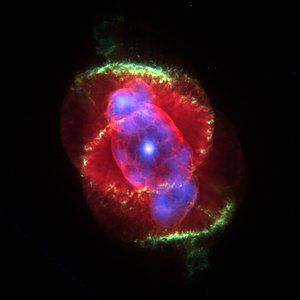
Planetarisk tåge
Sammensat røntgen-/optisk-billede af Katteøjetågen.
Billedets opbygning ligner en kats øje. En lys og knappenålsstor hvid cirkel i centrum er den centrale stjerne. Den er omgivet af et område i lilla og røde farver med irregulær afgrænsning og elliptisk form, hvilket antyder en tredimensional skal. Denne er igen omgivet at et par overlejrede cirkulære røde regioner med kule og grønne kanter, som antyder endnu en tredimensional skal.
En planetarisk tåge er en type emissionståge, som består af en ekspanderende og lysende skal af plasma, der udkastes fra visse stjerner i den sene livsfase, hvor de befinder sig i den asymptotiske kæmpegren i Hertzsprung-Russell-diagrammet. Betegnelsen opstod i forbindelse med de første observationer af dem i det 18'ende århundrede, fordi de lignede gigantplaneter, når de blev set gennem små, optiske teleskoper. Betegnelsen har derfor ingen relation til planeterne i solsystemet. Planetariske tåger er et fænomen med en i astronomisk sammenhæng meget kort levetid på få gange titusind år i modsætning til stjerners typiske levetid på adskillige milliarder år.